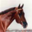
Label: horse